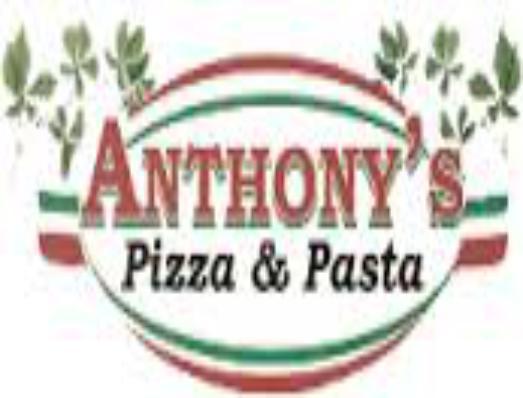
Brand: Anthony's Pizza
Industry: Food